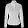
Label: Shirt